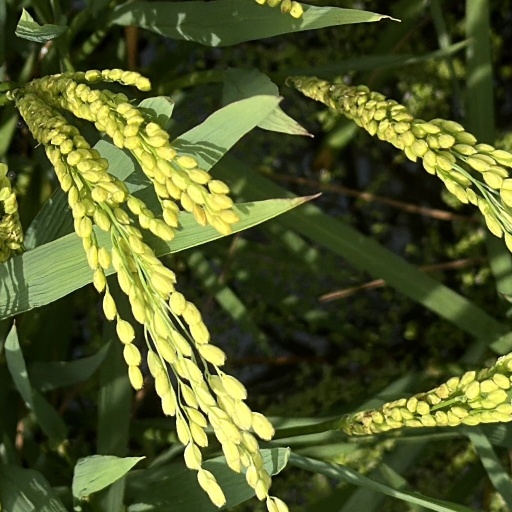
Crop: rice